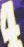
Number: 4